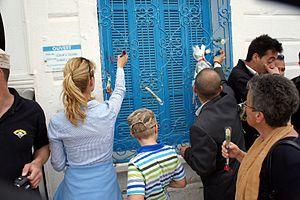
L’attentat de la Ghriba est un attentat-suicide, effectué par un kamikaze du groupe Al-Qaïda et survenu le 11 avril 2002 devant la synagogue de la Ghriba à Djerba. Il a fait 19 morts.